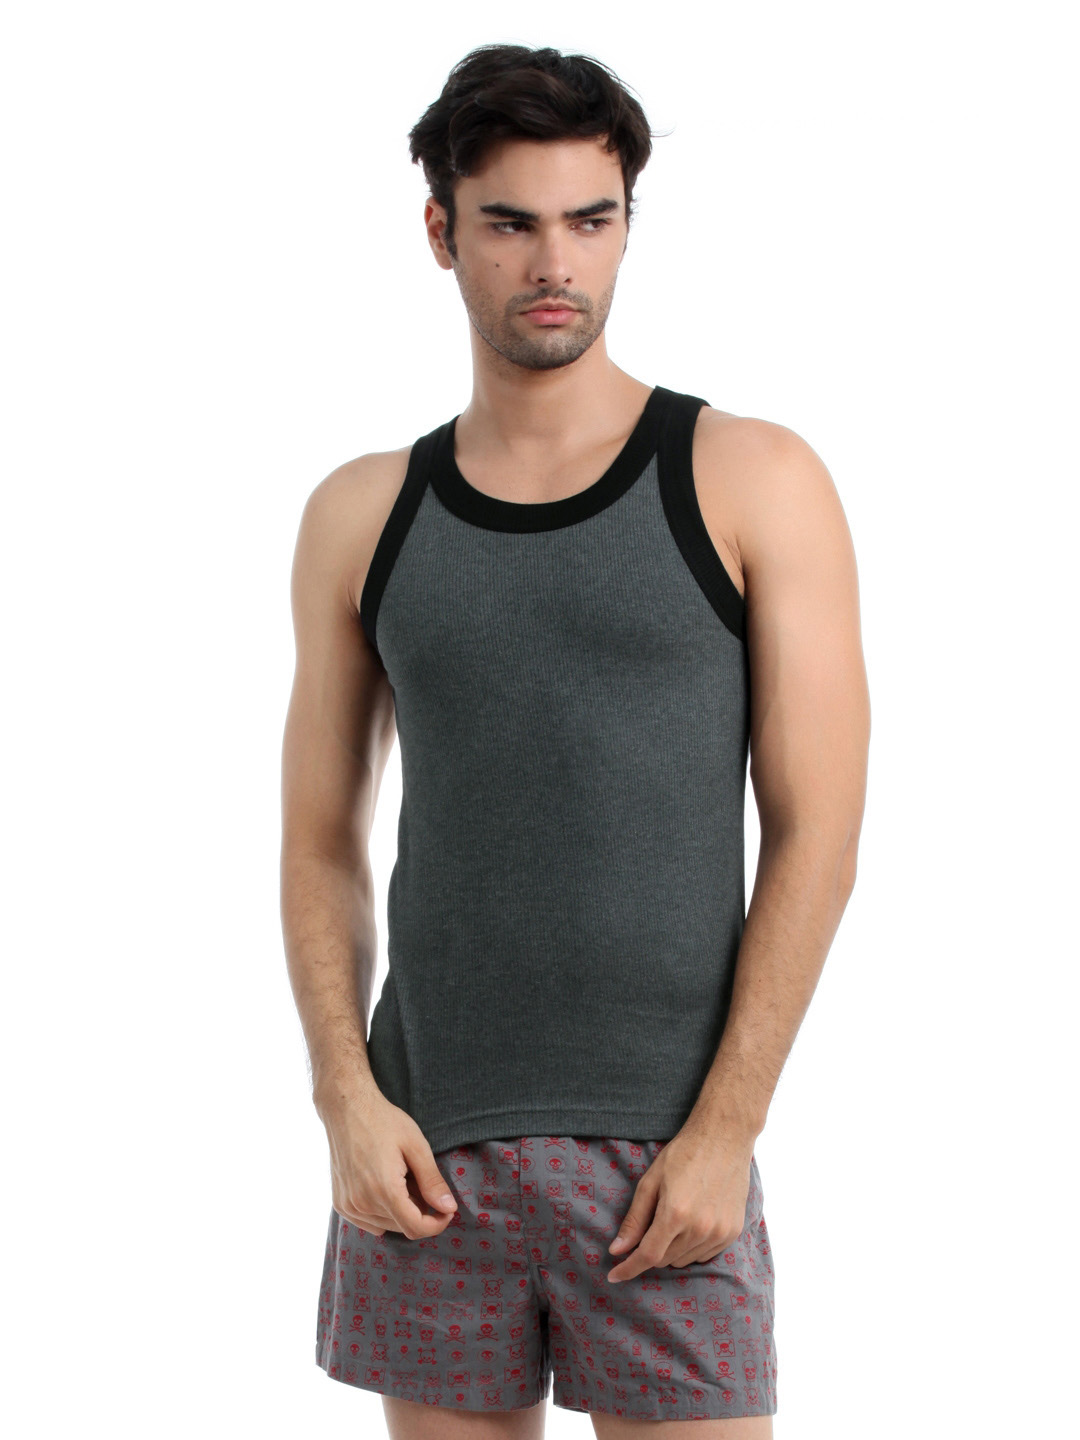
Chromozome Men Charcoal Melange Innerwear Vest
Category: Apparel / Innerwear / Innerwear Vests
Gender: Men
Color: Charcoal
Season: Summer 2016
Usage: Casual